Carmen Cervera

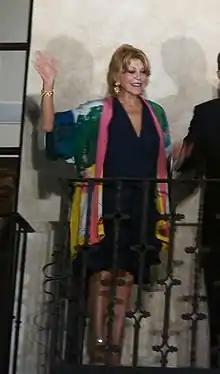
Cervera at the inauguration of Museum Thyssen in Málaga

María del Carmen Rosario Soledad Cervera y Fernández de la Guerra, Dowager Baroness Thyssen-Bornemisza de Kászon et Impérfalva (born 23 April 1943), popularly known as Carmen "Tita" Cervera or Carmen "Tita" Thyssen, is a Spanish socialite, and art dealer, collector and beauty pageant titleholder.